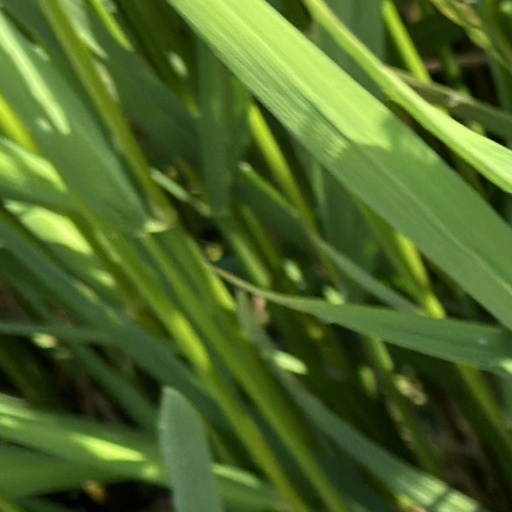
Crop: rice